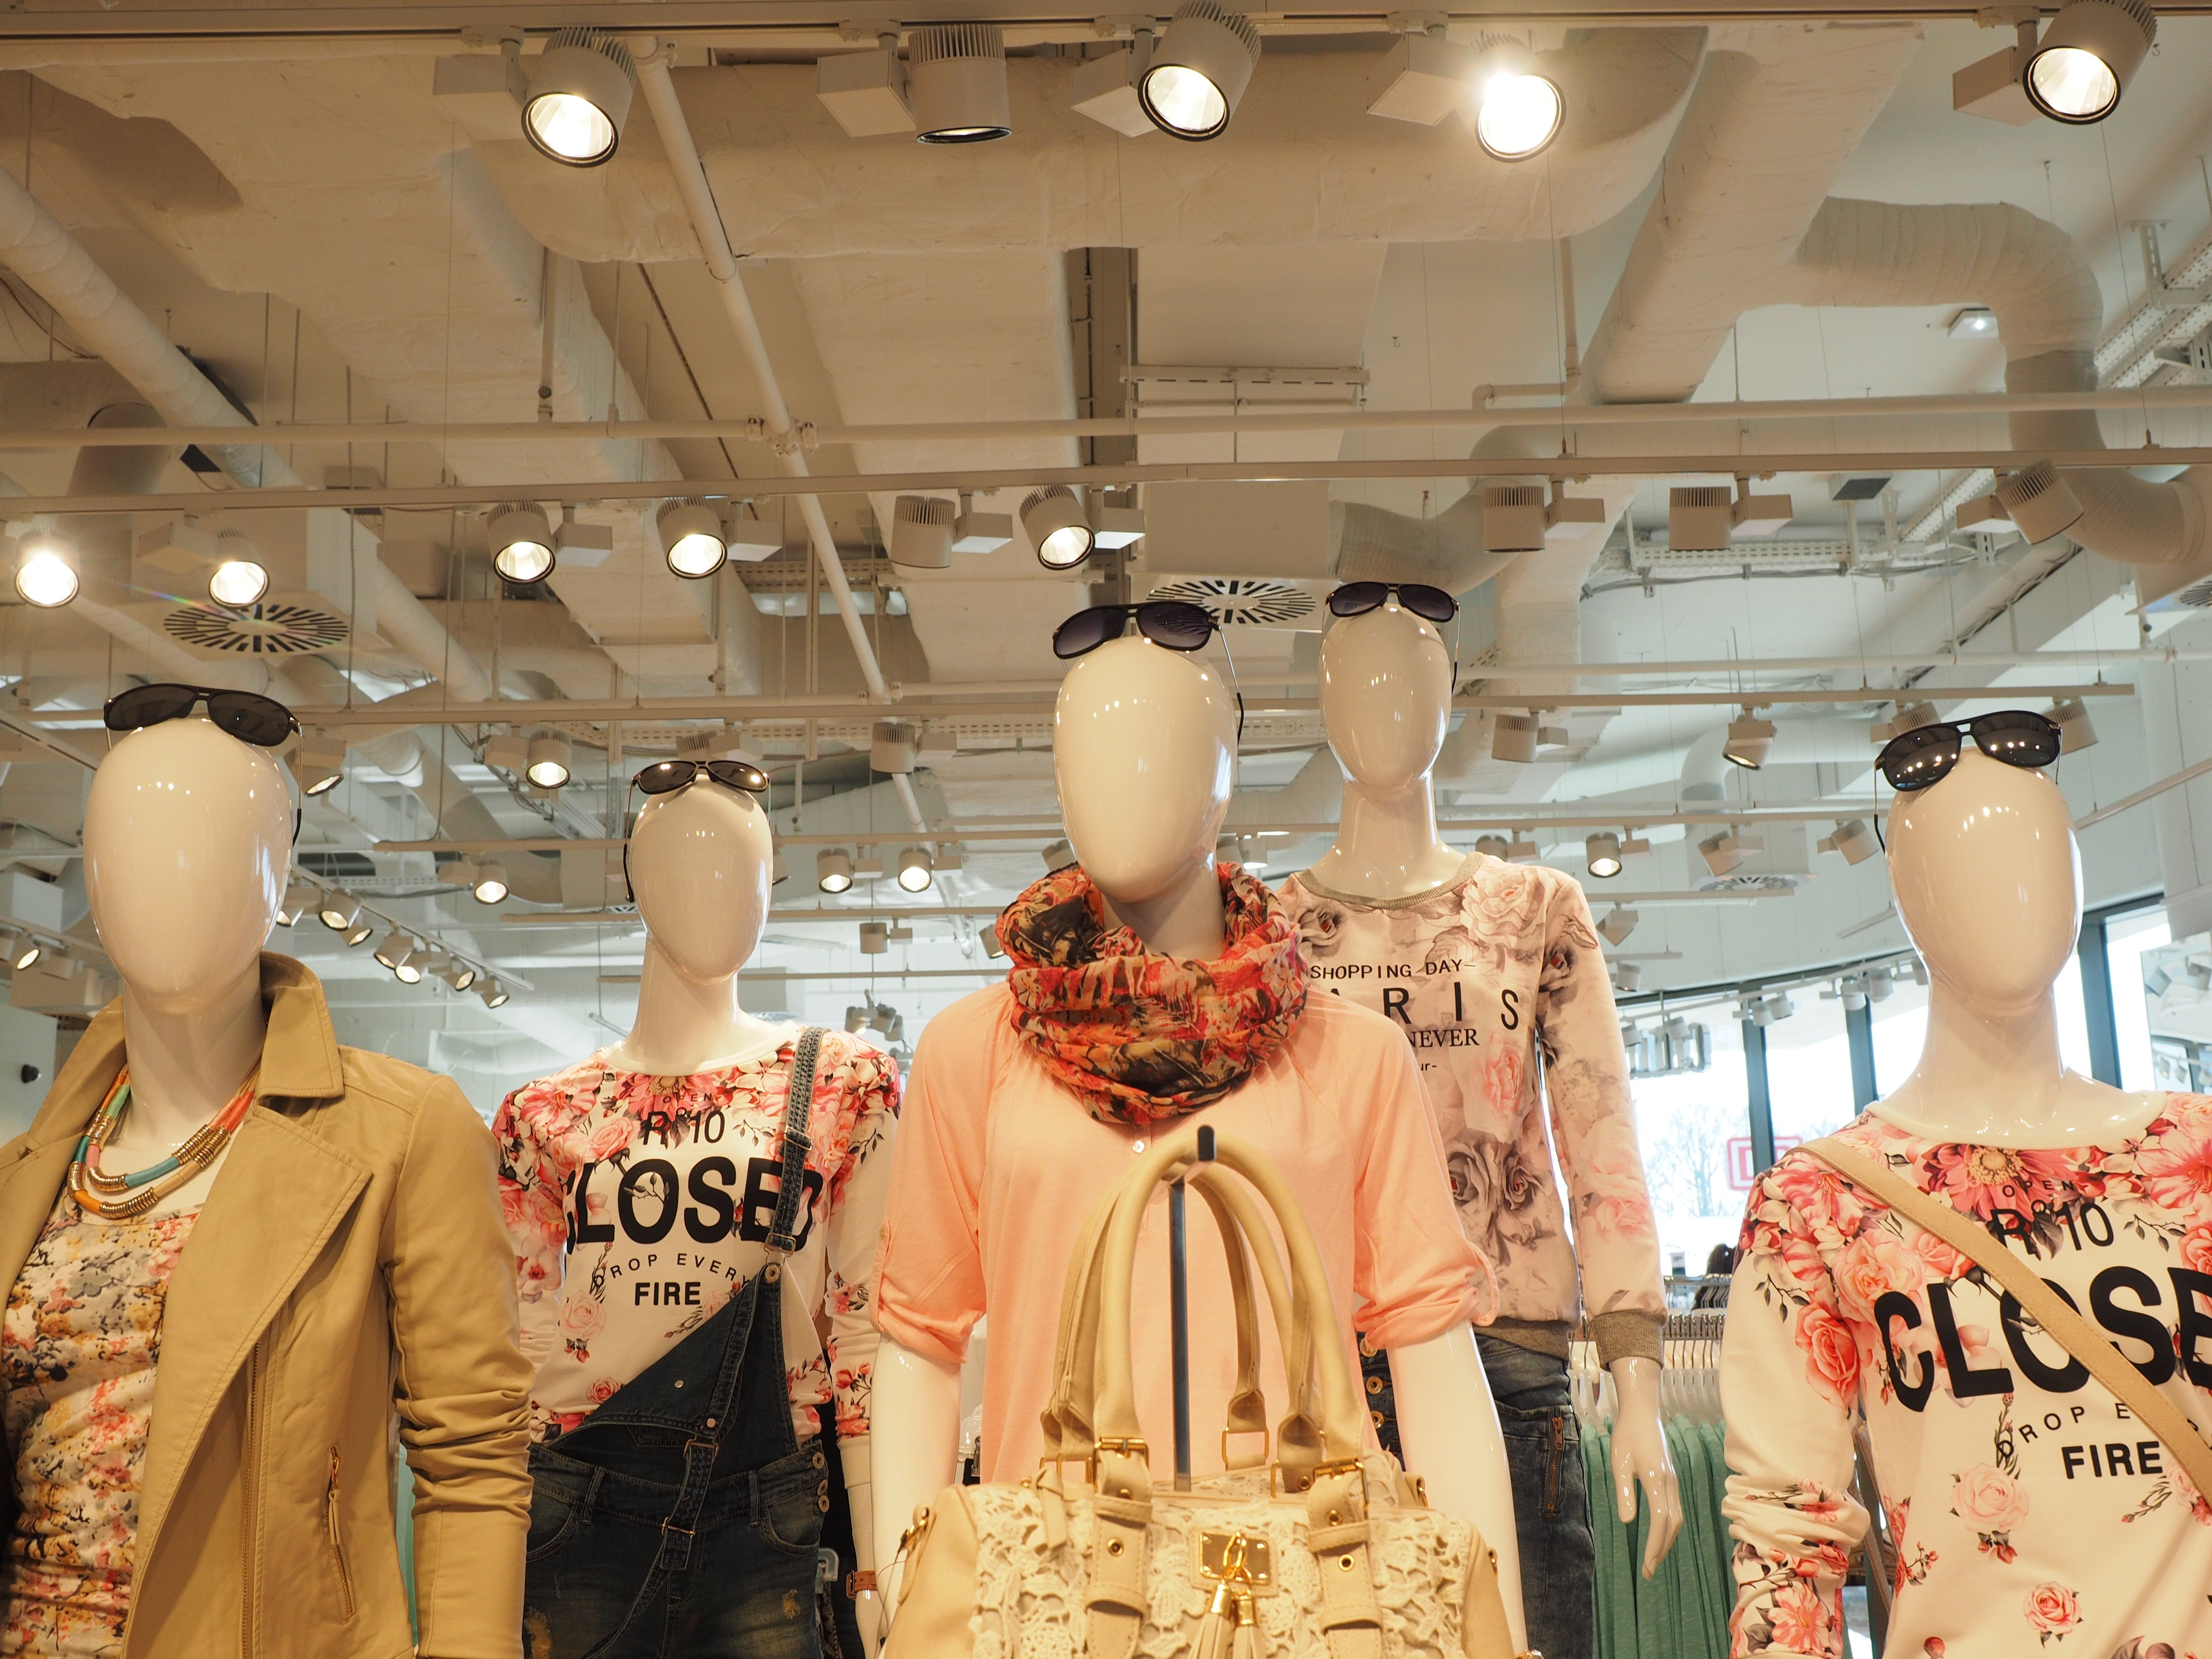
decoration, fashion, clothing, shopping, boutique, doll, cool, sunglasses, look, retail, mannequins, fashionable, fashion industry